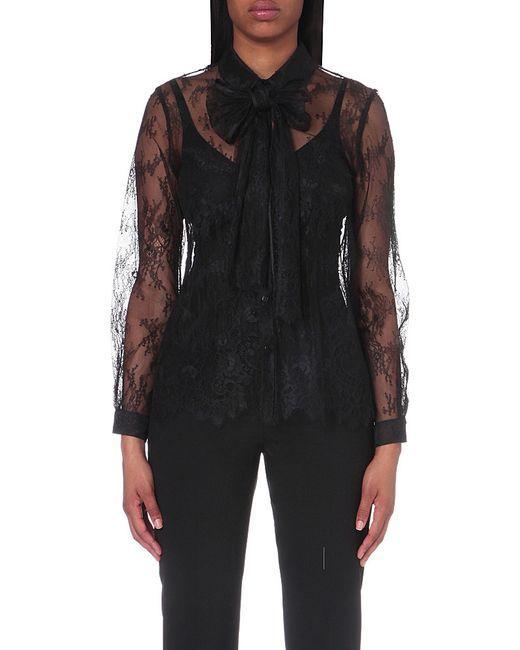
Netzdesign-Oberteil mit vollem Ärmel für Frauen